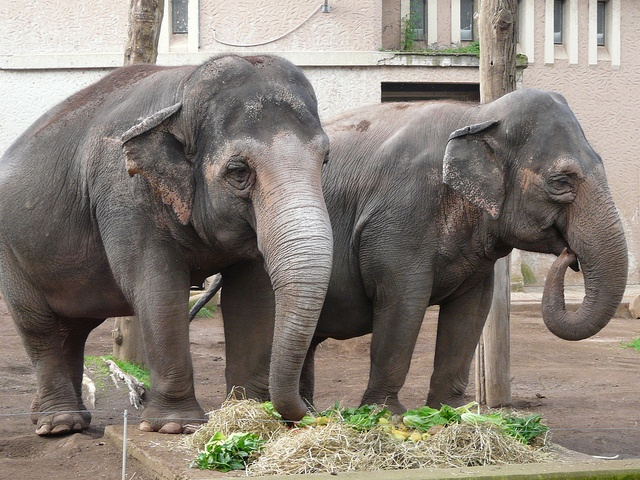
This is two elephants that are standing beside some hay and other food.
Two elephants eating a meal in their concrete enclosure
a pair of elephants standing on a dirt lot next to a building.
THERE ARE TWO ELEPHANTS STANDING TOGETHER IN THE DIRT
A pair of elephants stand and eat piled vegetables.